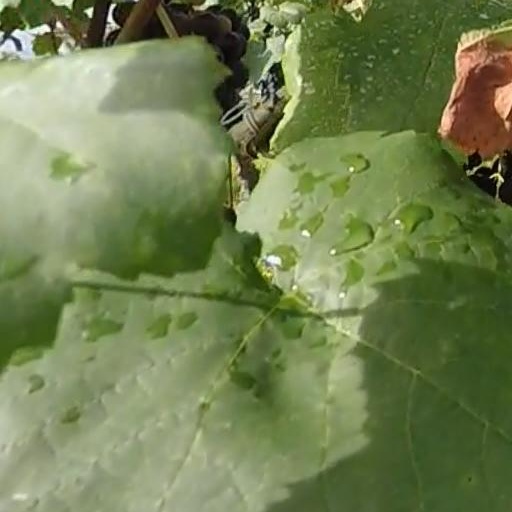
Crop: grape